Course Setting Bomb Sight

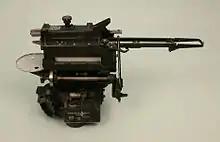
The Mk. X is a dramatic change from earlier models, removing the direct relationship between the parts and their functions. For instance, altitude is now set via a knob on the left side of the device (far side of this image) read against a rotating scale. This example is missing the compass, normally set on the metal plate on the left.

Prior to the war a major redesign of the CSBS was underway. The new Mk. X replaced the vertical slider used for altitude adjustment with a horizontally-moving backsight at the top of the device, and the entire foresight and drift wire area was made considerably smaller. The calculator and wind drift settings, formerly mounted on top and in front of the large compass at the rear of the earlier models, was moved to the left side of the device and changed in form to make it smaller as well. The compass, no longer containing pointers and dials, was replaced with a smaller unit. The result was a version of the CSBS that was much smaller than earlier versions.